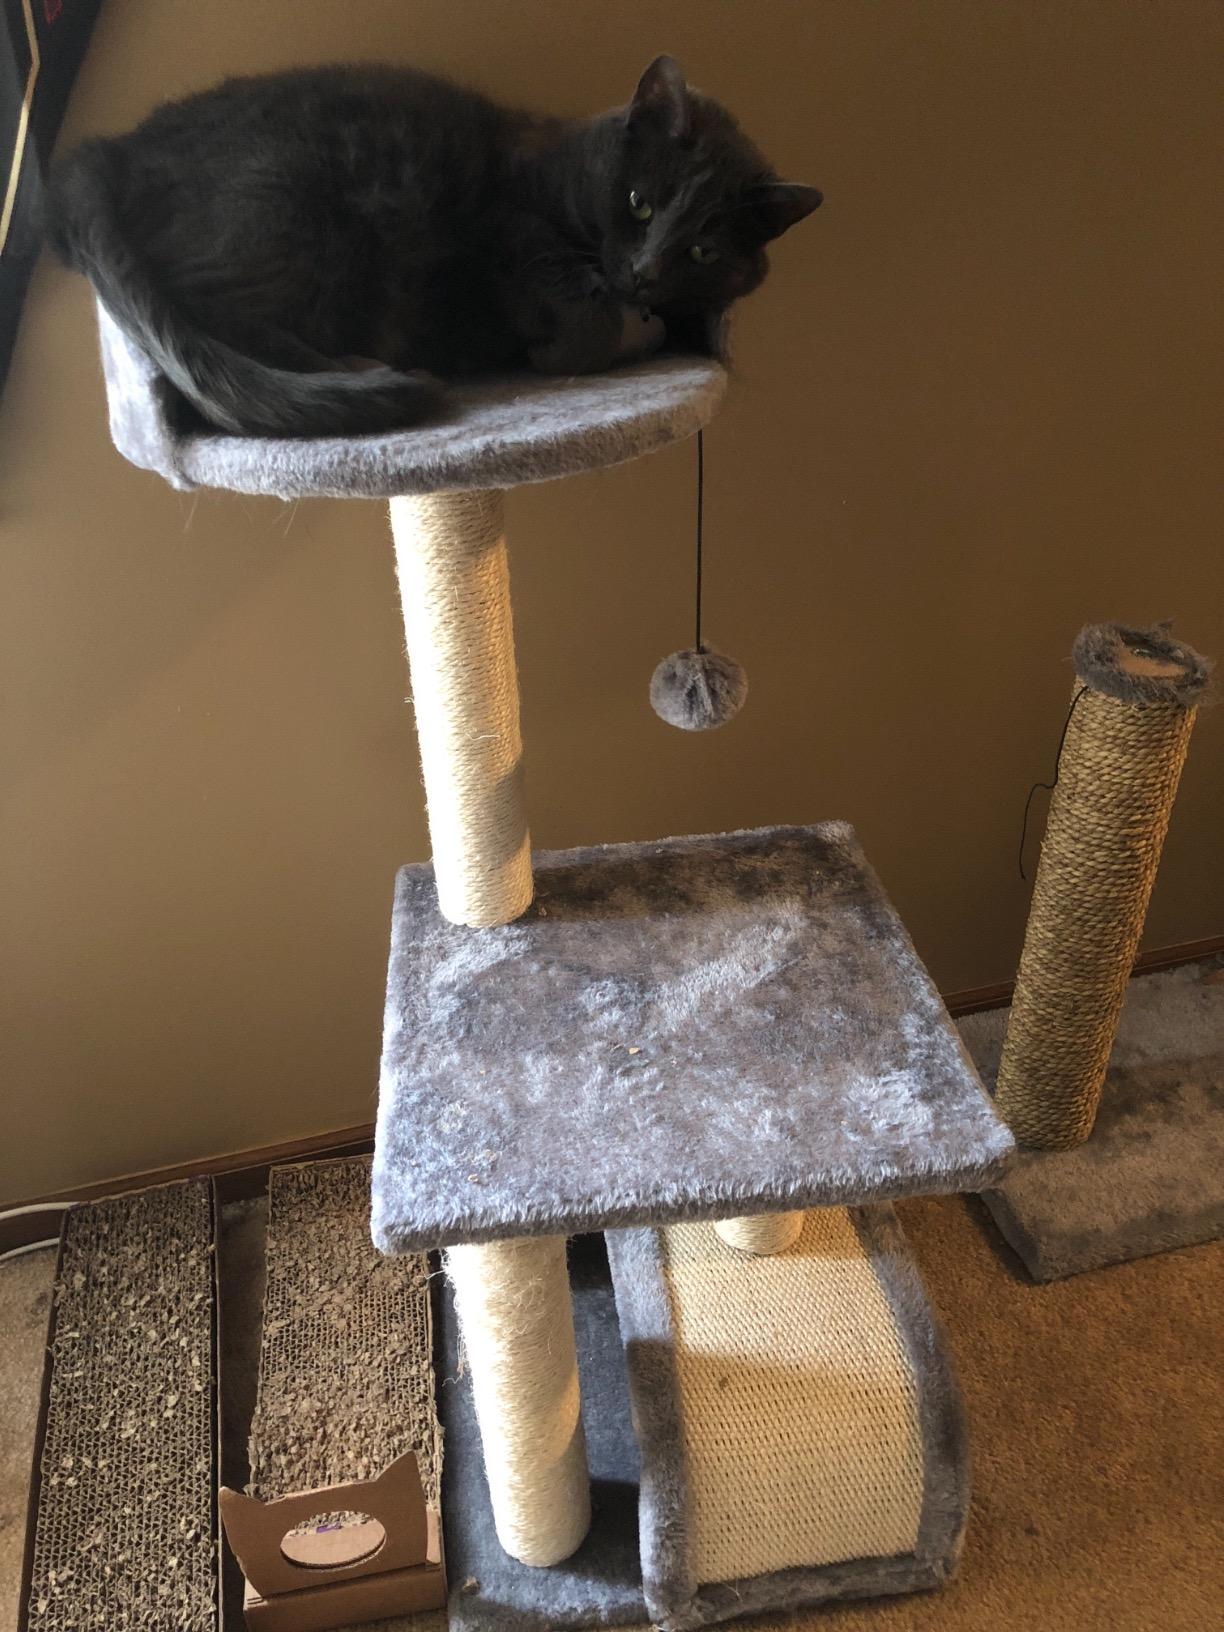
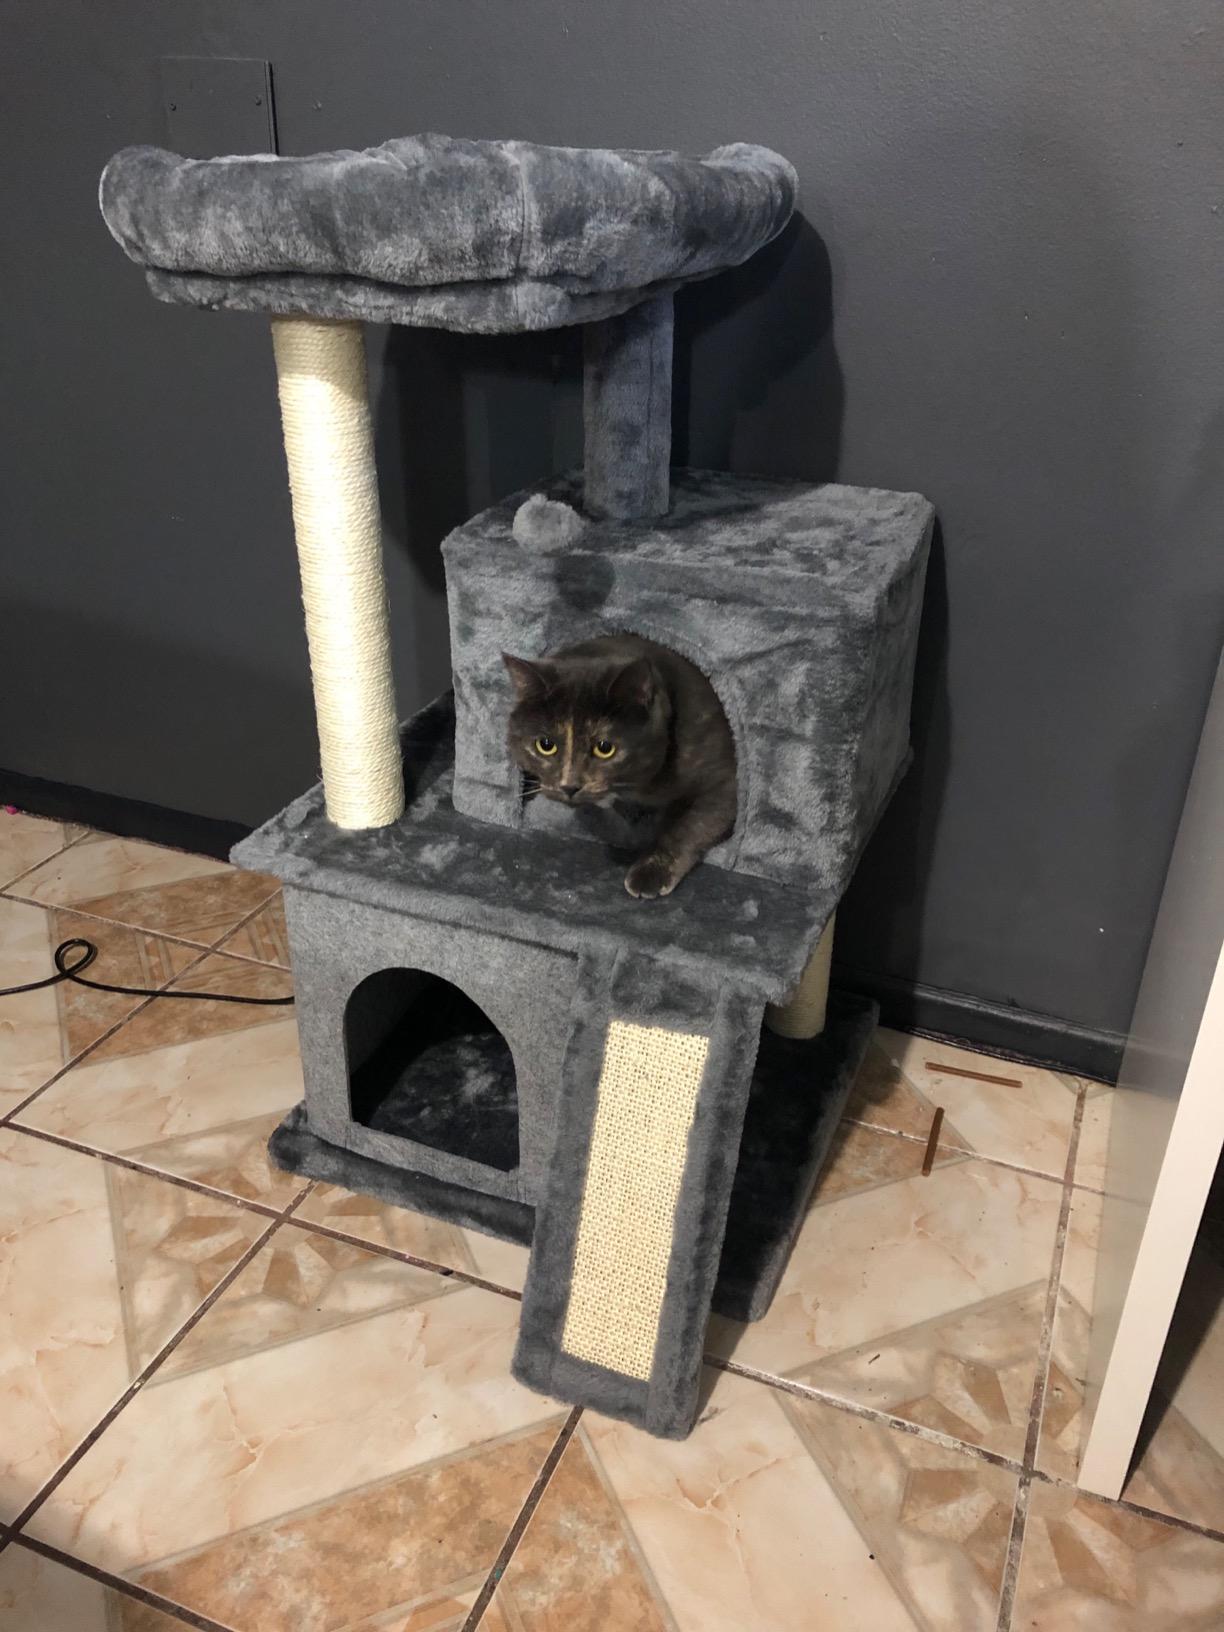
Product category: items_cat tree
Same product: no